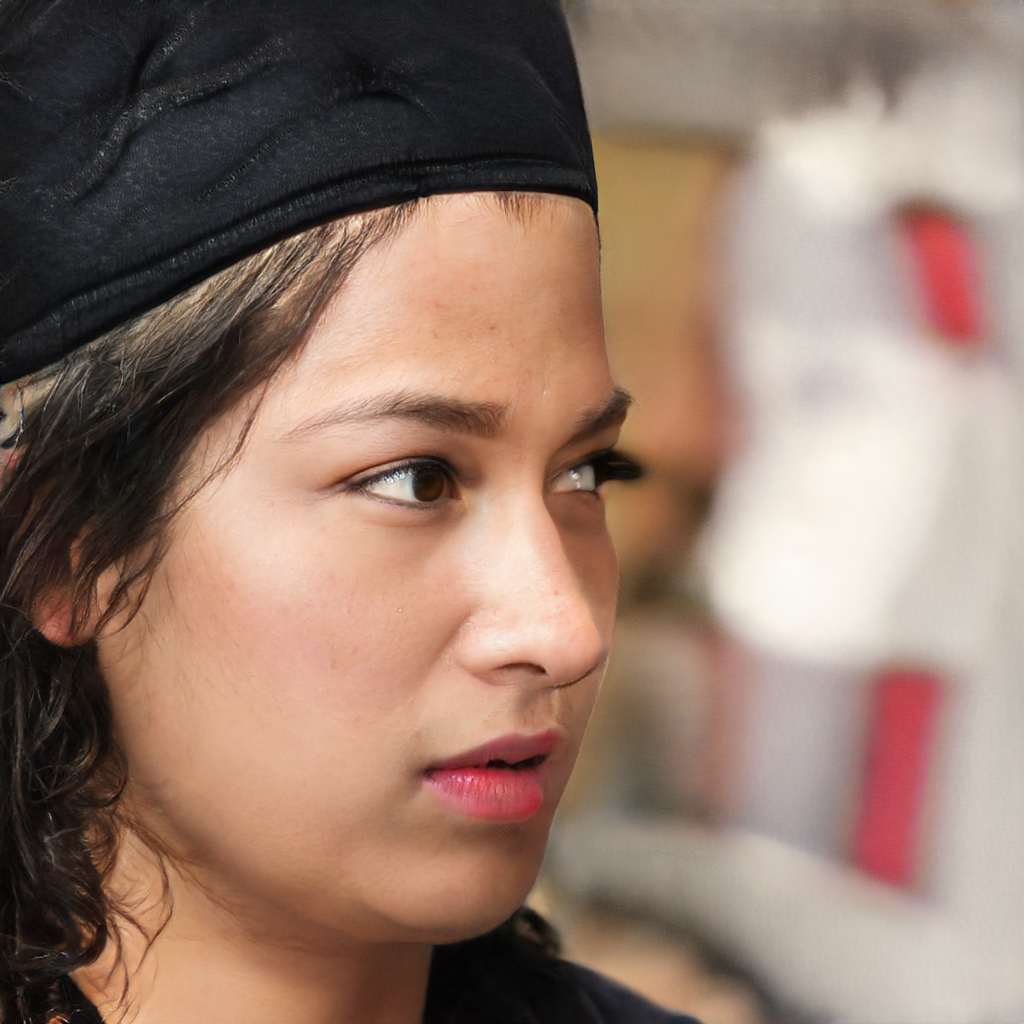
Gender: Female